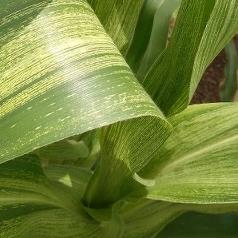
Crop: Maize
Condition: stripe-d